History of Chinese Americans in Seattle

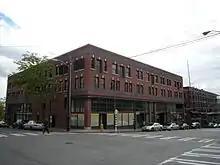
The Wing Luke Museum of the Asian Pacific American Experience, housed in the restored 1910 East Kong Yick Building

Greater Seattle has had a Chinese American community almost since its founding in 1851. Chinese workers arriving in the 1860s were welcomed, because the Seattle area was sparsely settled and workers were needed; within a few decades, however, newly arrived white settlers resented the Chinese workers, and there were several anti-Chinese riots as the whites attempted to expel the Chinese from the area. Chinese settlement persisted, with the immigrants settling in a well-defined Chinatown where they maintained their culture through family groups, associations, and churches. In the mid-20th century Chinese Americans joined with other immigrant groups to oppose racial discrimination. In 1962 a Chinese American became the first person of Asian ancestry to hold elective office in the state of Washington.